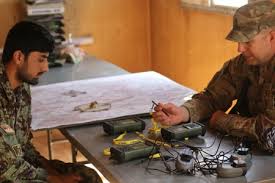
Label: D-30